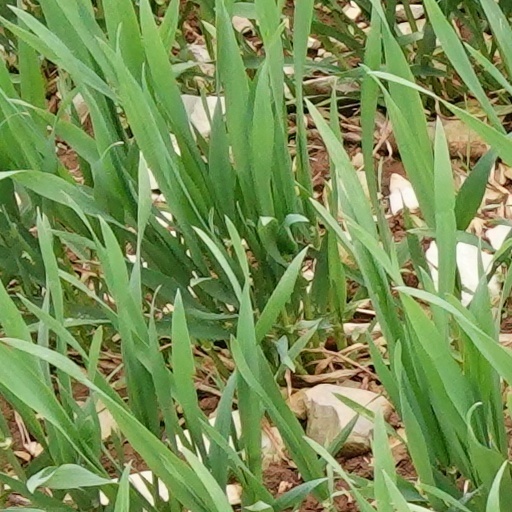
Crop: wheat